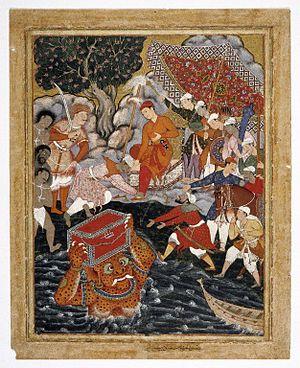
Le Hamzanama ou Dastan-e-Amir Hamza est un ensemble de récits légendaires ayant pour personnage principal Hamza ibn Abd al-Muttalib, l'oncle paternel de Mahomet, ayant vécu au VIIᵉ siècle ap. J.-C., mais qui a rapidement intégré de nombreux éléments relevant du merveilleux. Probablement né en Perse au IXᵉ siècle, transmis et remodelé par la tradition orale, il connaît sa première grande version écrite sur la commande de l'empereur moghol Akbar dans la seconde moitié du XVIᵉ siècle. Après une période d'éclipse au cours de laquelle la tradition orale manque de s'éteindre, le Hamzanama fait l'objet d'un regain d'intérêt de la part des savants et des artistes dans les années 2000.